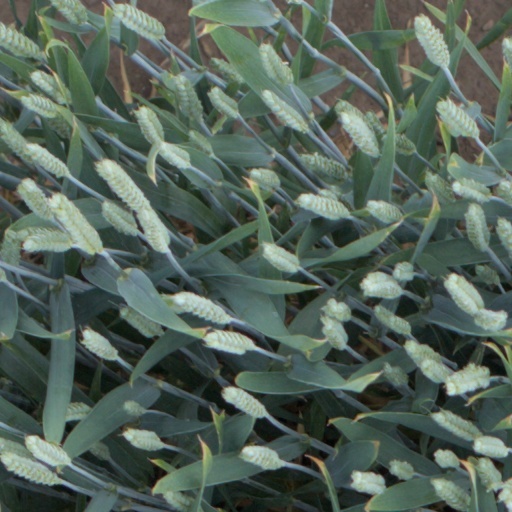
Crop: wheat